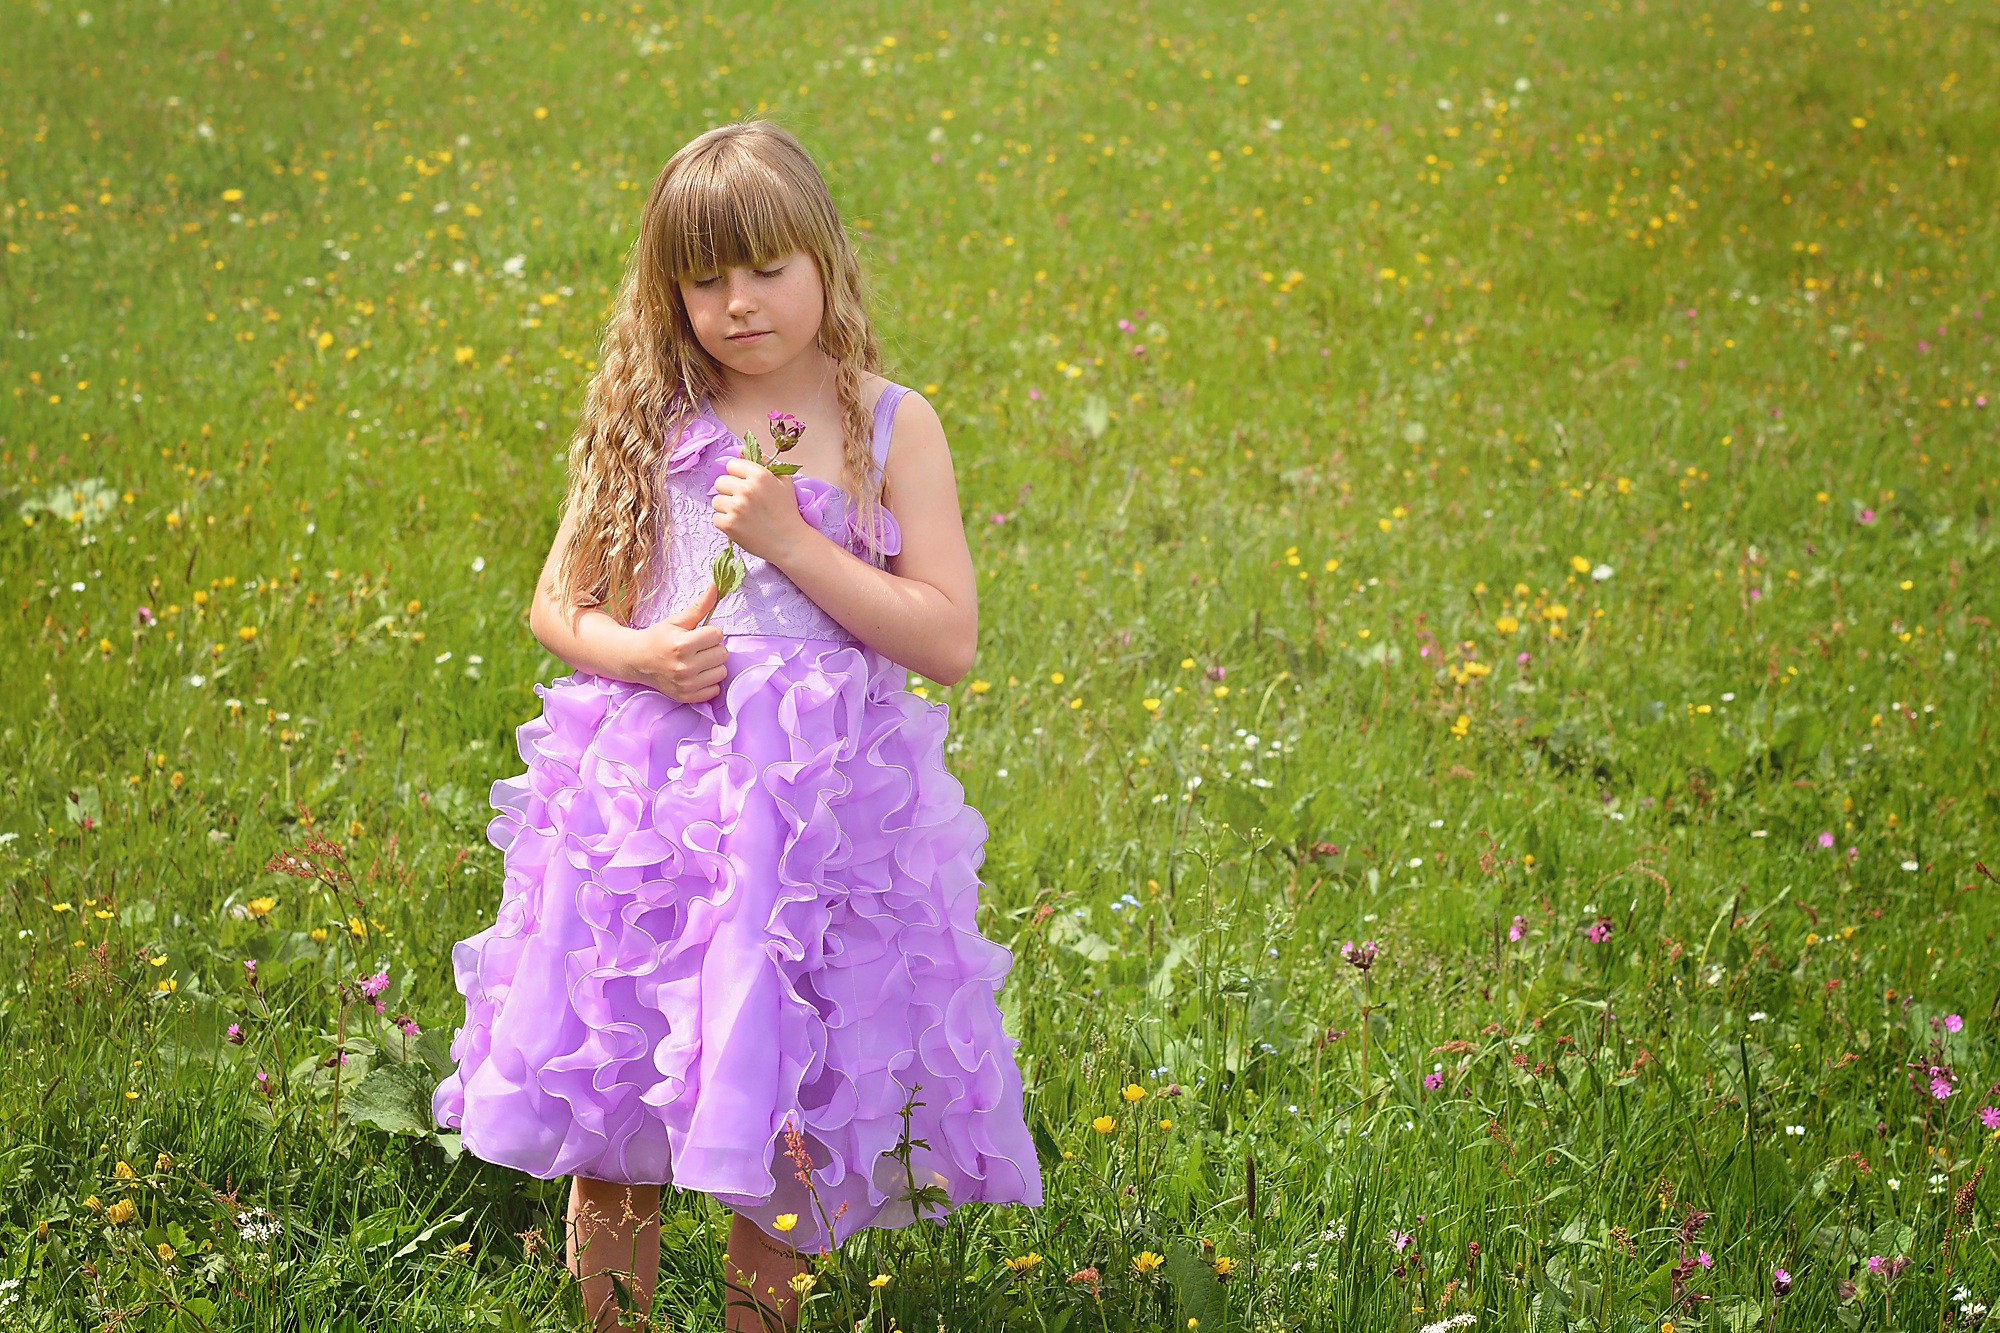
nature, grass, person, girl, lawn, meadow, flower, female, portrait, child, human, long hair, dress, toddler, blond, out, woodland